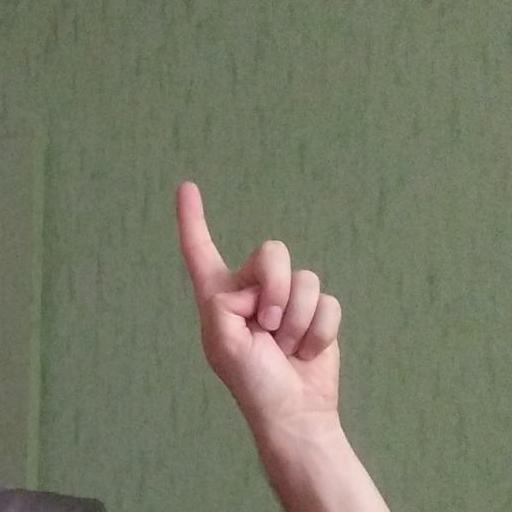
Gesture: one